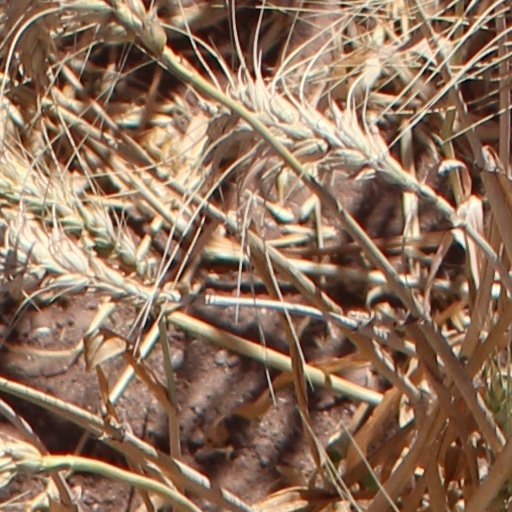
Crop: wheat